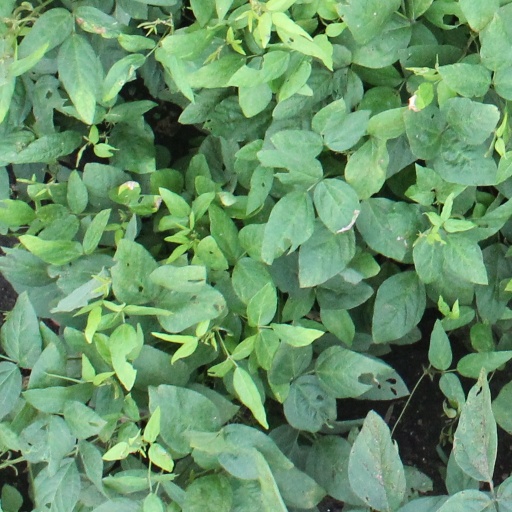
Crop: soybean